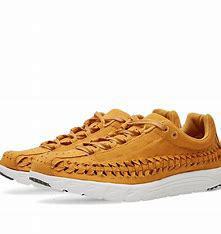
Brand: Nike
Model: Mayfly Woven